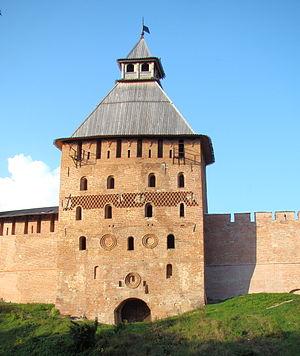
Le kremlin de Novgorod est un kremlin ou detinets, situé sur la rive gauche de la Volkhov à Veliky Novgorod à environ trois kilomètres de l'embouchure dans le lac Ilmen. C'est la place forte de Novgorod du XIᵉ siècle au XVIIᵉ siècle. D'une superficie de plus de 12 hectares il est situé sur une colline dominant le Volkhov et est entouré de douves de trois côtés jusqu'au XVIᵉ siècle.